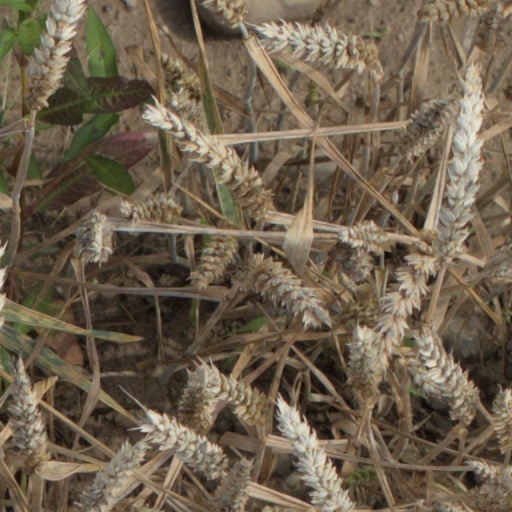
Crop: wheat